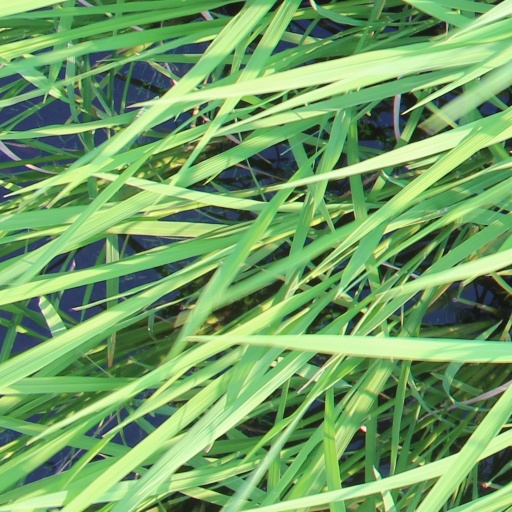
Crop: rice